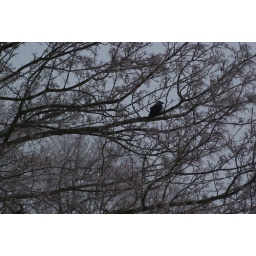
lonely bird in winter tree